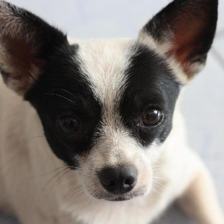
Label: animals